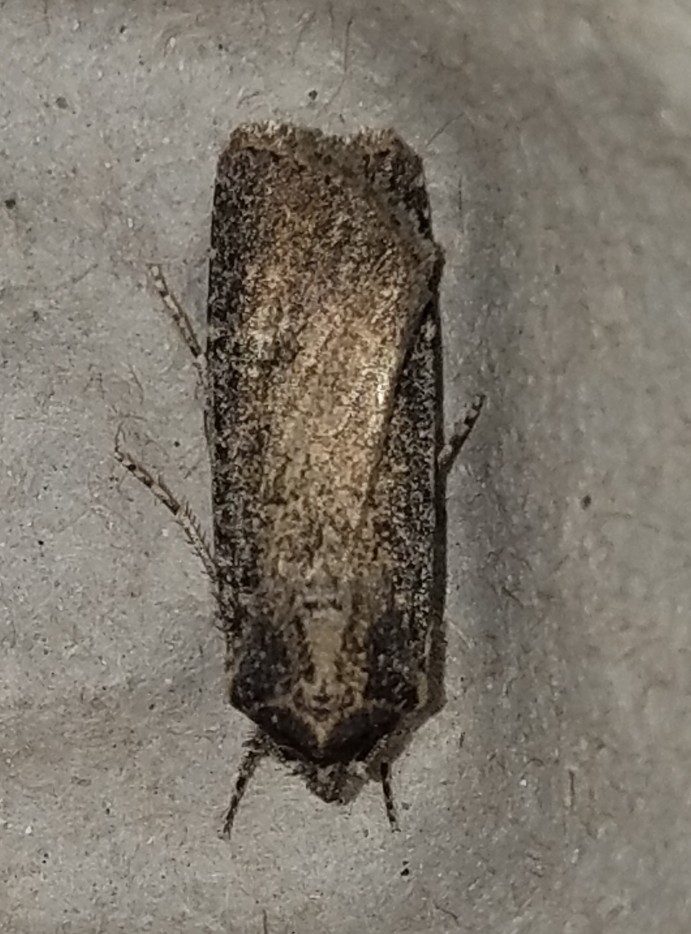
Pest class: cutworms